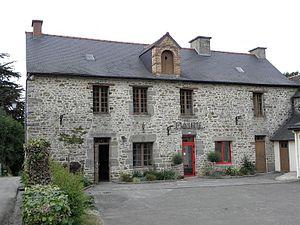
Mairie de Saint-Médard-sur-Ille (35).
Saint-Médard-sur-Ille est une commune française située dans le département d'Ille-et-Vilaine en région Bretagne,